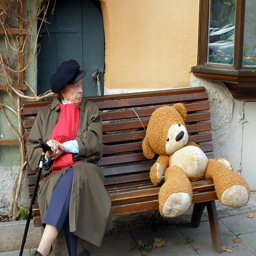
An old woman sits next to a large stuffed teddy bear on a bench.
A woman on a bench near a teddy bear
A woman looking to her left while on a bench by a teddy bear.
A woman sitting on a bench next to a giant teddy bear.
An old lady sitting on a bench with a big stuffed bear.